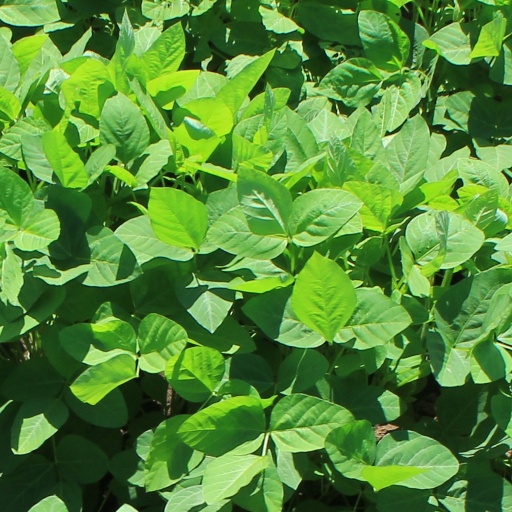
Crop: soybean